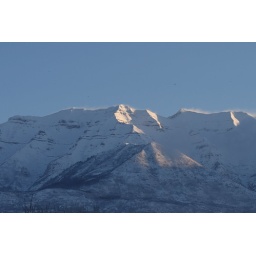
It's subtle, but the birds flying above the mountain really complete this shot.